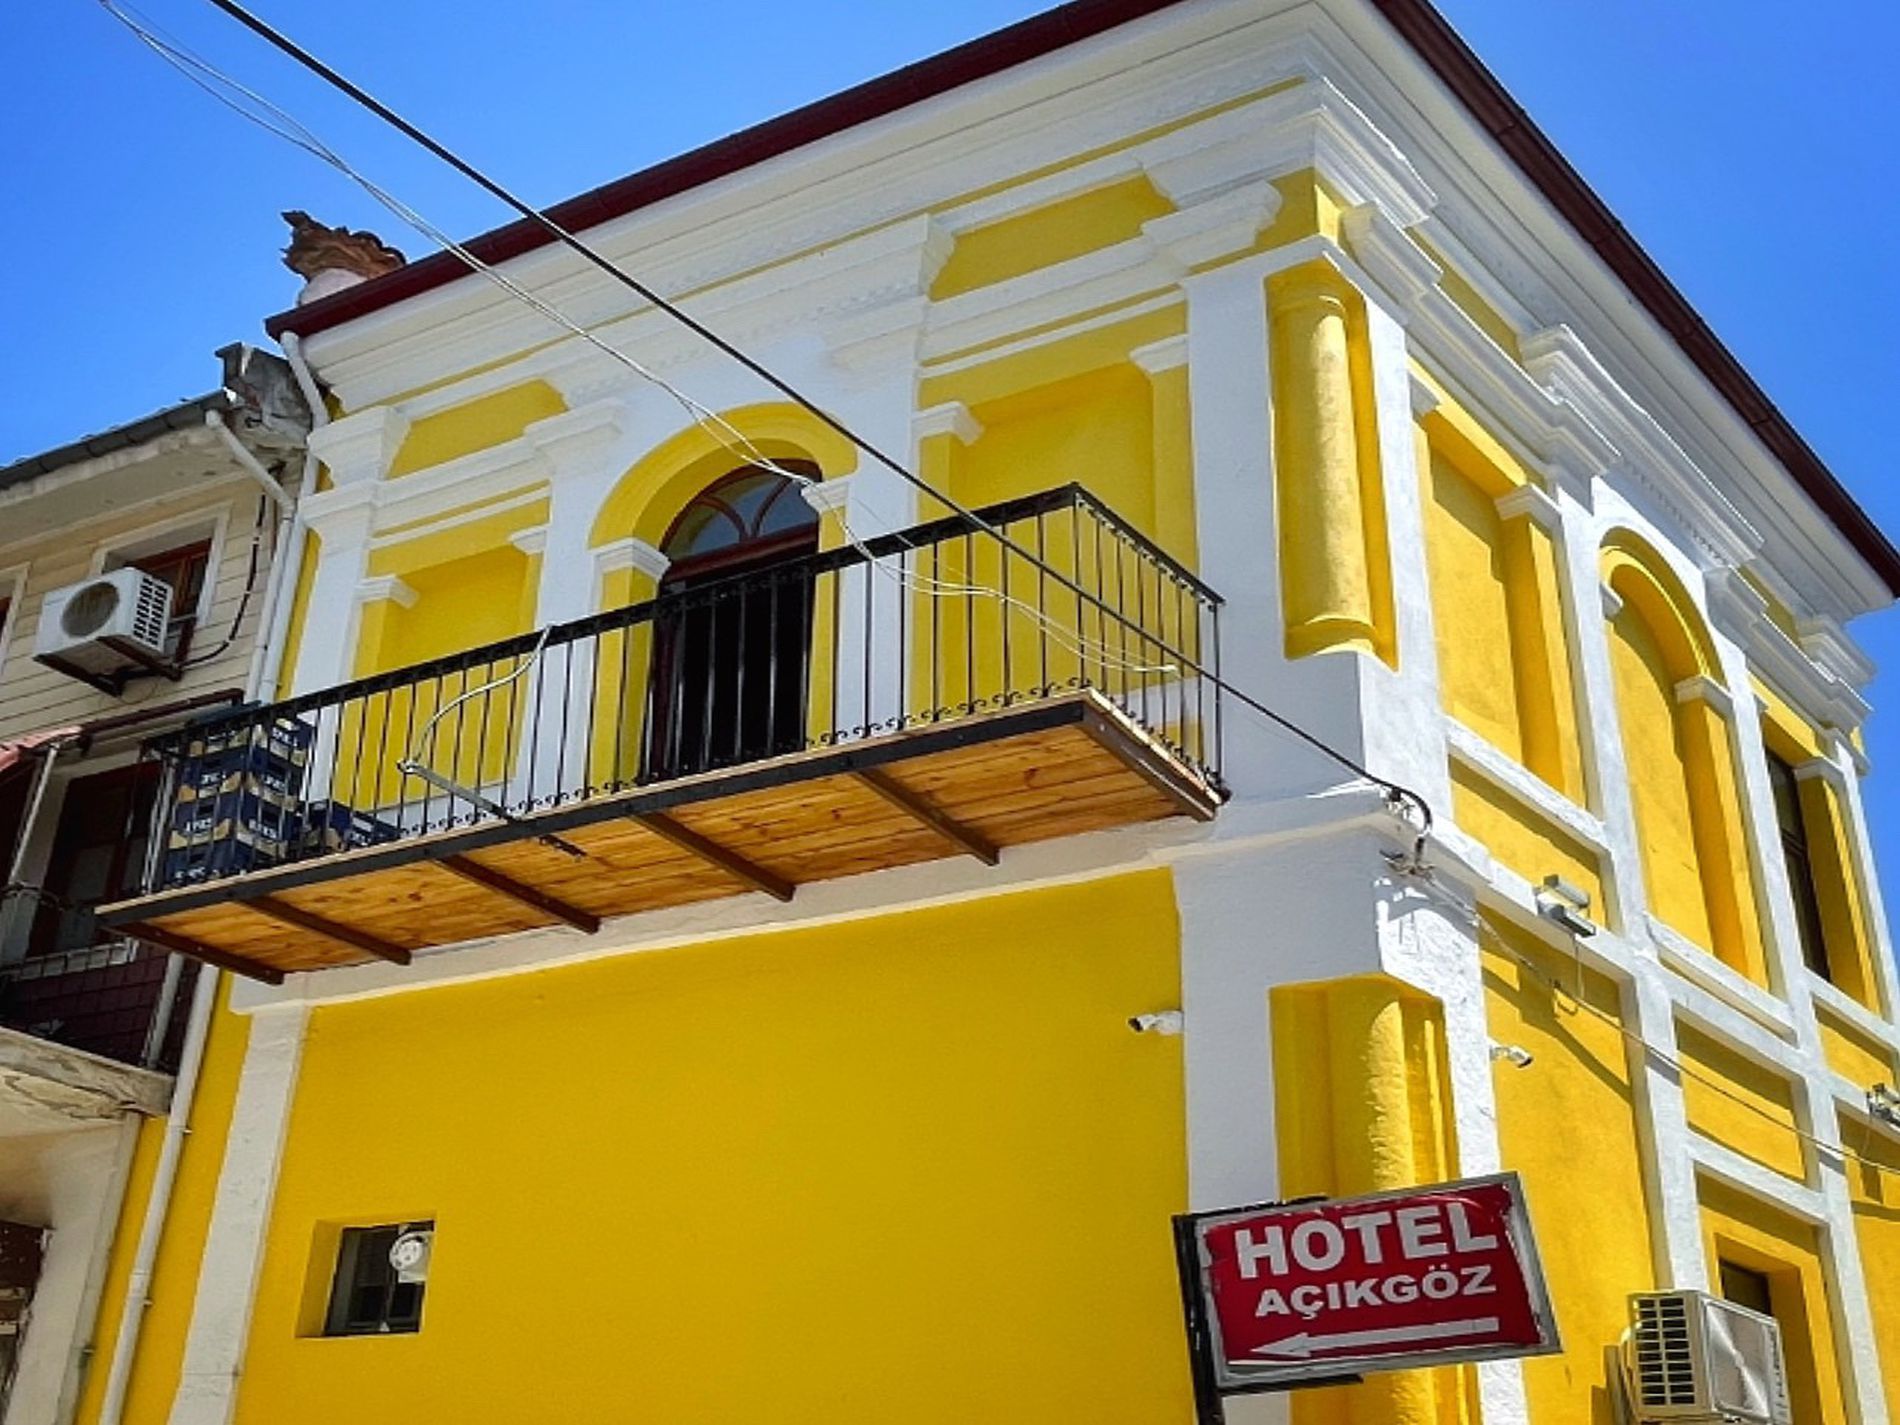
Vibrant Hotel
A bright yellow historic building with white accents, featuring a black iron balcony and a red "Hotel Açıköz" sign.
The image is taken from a low-angle and showcases a beautifully restored hotel with a striking yellow and white color scheme. The black balcony contrasts with the warm tones, while a clear blue sky enhances the scene’s vibrancy.
Labels: Architecture, Building, Urban, City, Window, Housing, Balcony, House, Villa, Condo, Handrail, Arch, Sky, Air Conditioner, Hotel Sign, Security Camera, Electric Wires